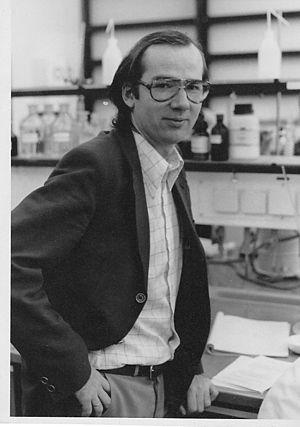
Peter Köll, chimiste allemand, professeur de chimie organique à l'university d'Oldenburg (Allemagne)